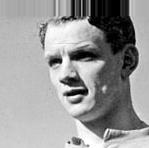
Age: 21